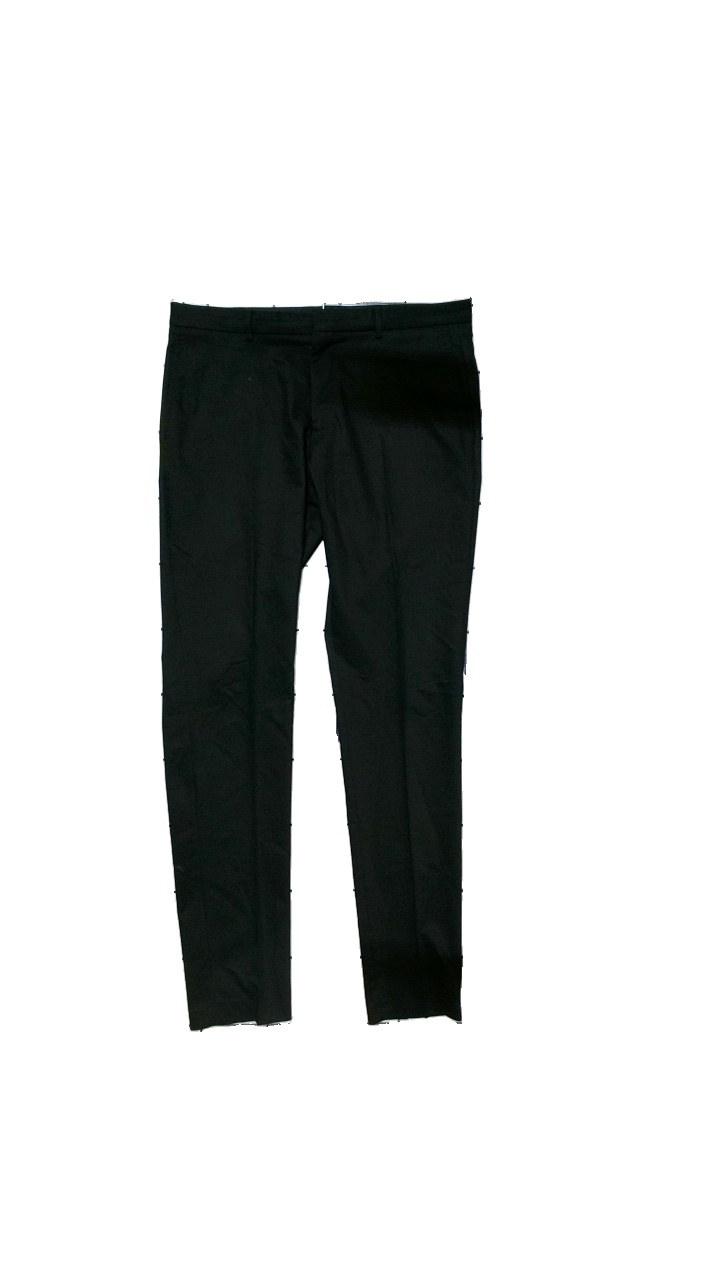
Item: Trousers (Men)
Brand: Zara Man
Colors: Black
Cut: Regular
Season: All
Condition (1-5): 4
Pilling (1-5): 4
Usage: Reuse
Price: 50-100